Sacramento Valley Railroad (1852–1877)

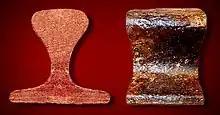
Cross and longitudinal views of a section of the original Welsh iron "pear" rail used to lay the SVRR in 1856

On August 4, 1852, the Sacramento Valley Railroad was incorporated in California, and Charles Lincoln Wilson became its first president. He left for New York to find expertise and private funds for the railroad effort; he recruited a young survey engineer Theodore D. Judah from New York to come west with him to Sacramento. Judah arrived in mid-May 1854, and on May 30 his report and preliminary survey for the proposed SVRR line eastward from Sacramento to Marysville by way of Folsom were in the hands of his employers.